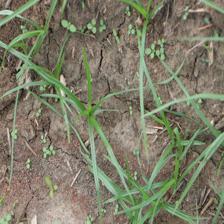
Label: Grass